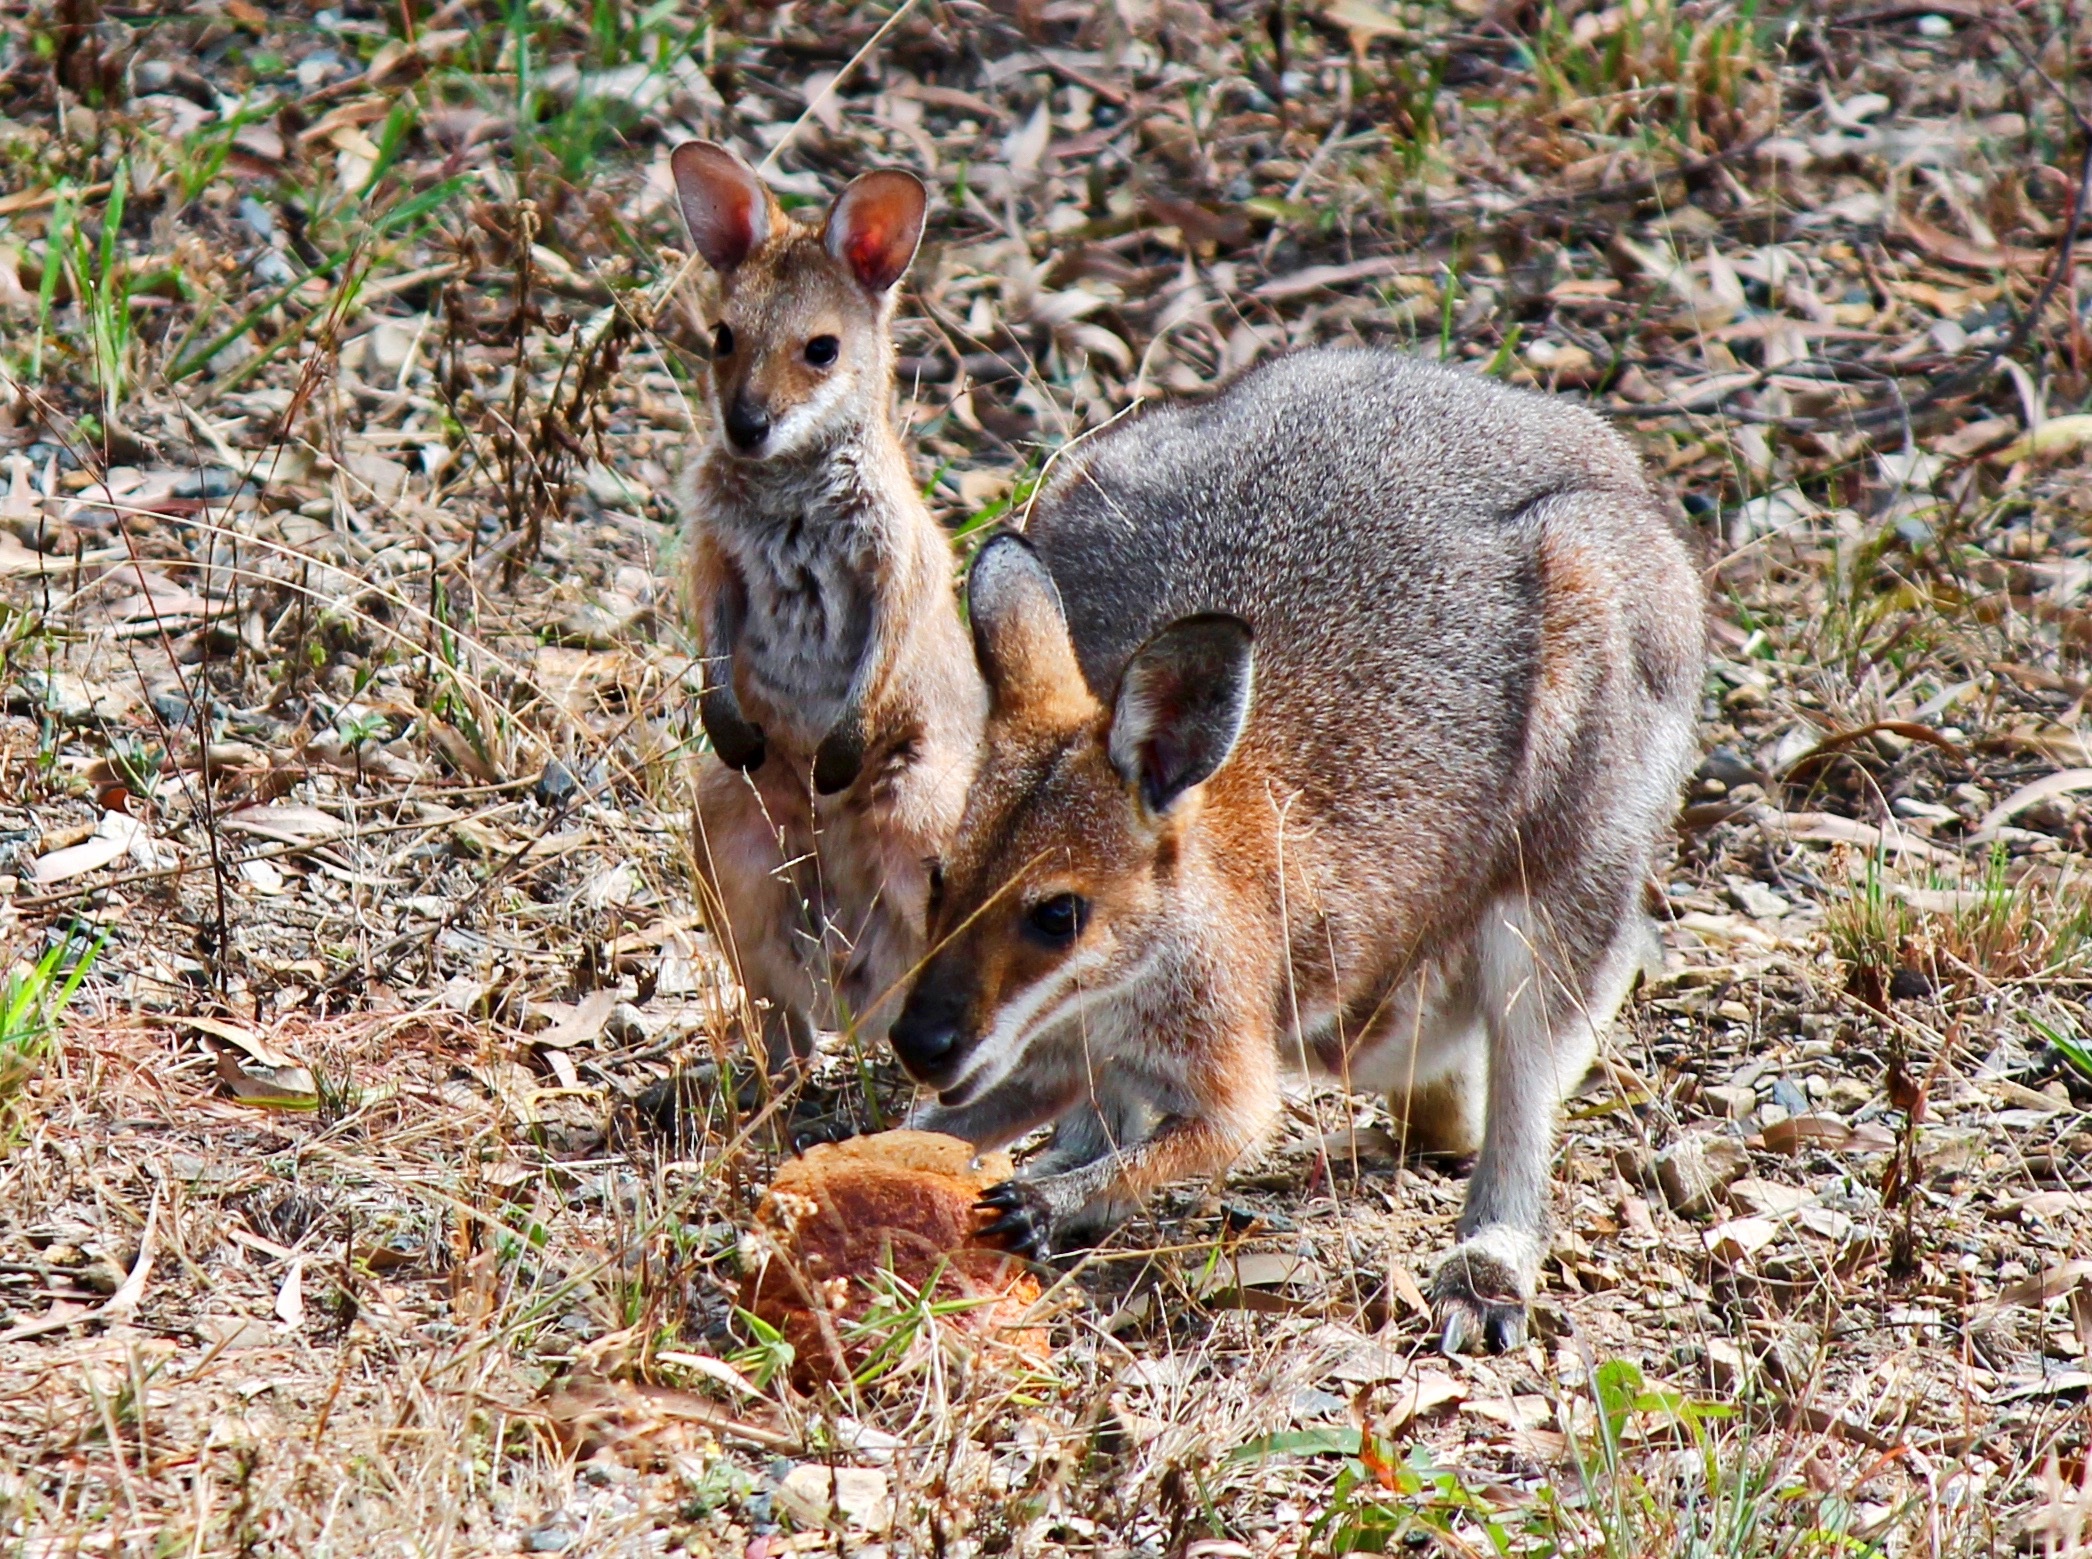
animal, wildlife, mammal, baby, fauna, kangaroo, wallaby, australia, vertebrate, joey, marsupial, white tailed deer, jackal, kit fox, grey fox, hopping